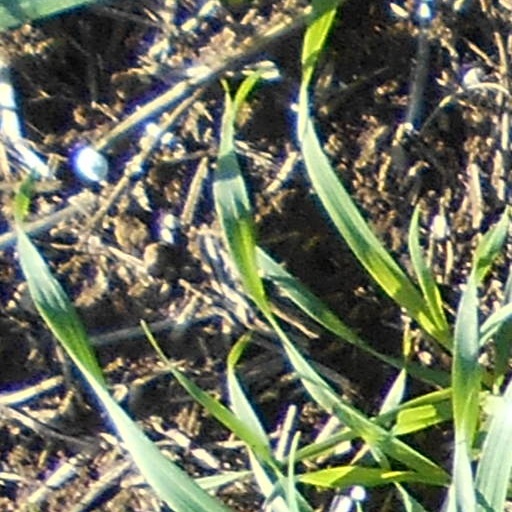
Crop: wheat